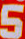
Number: 5